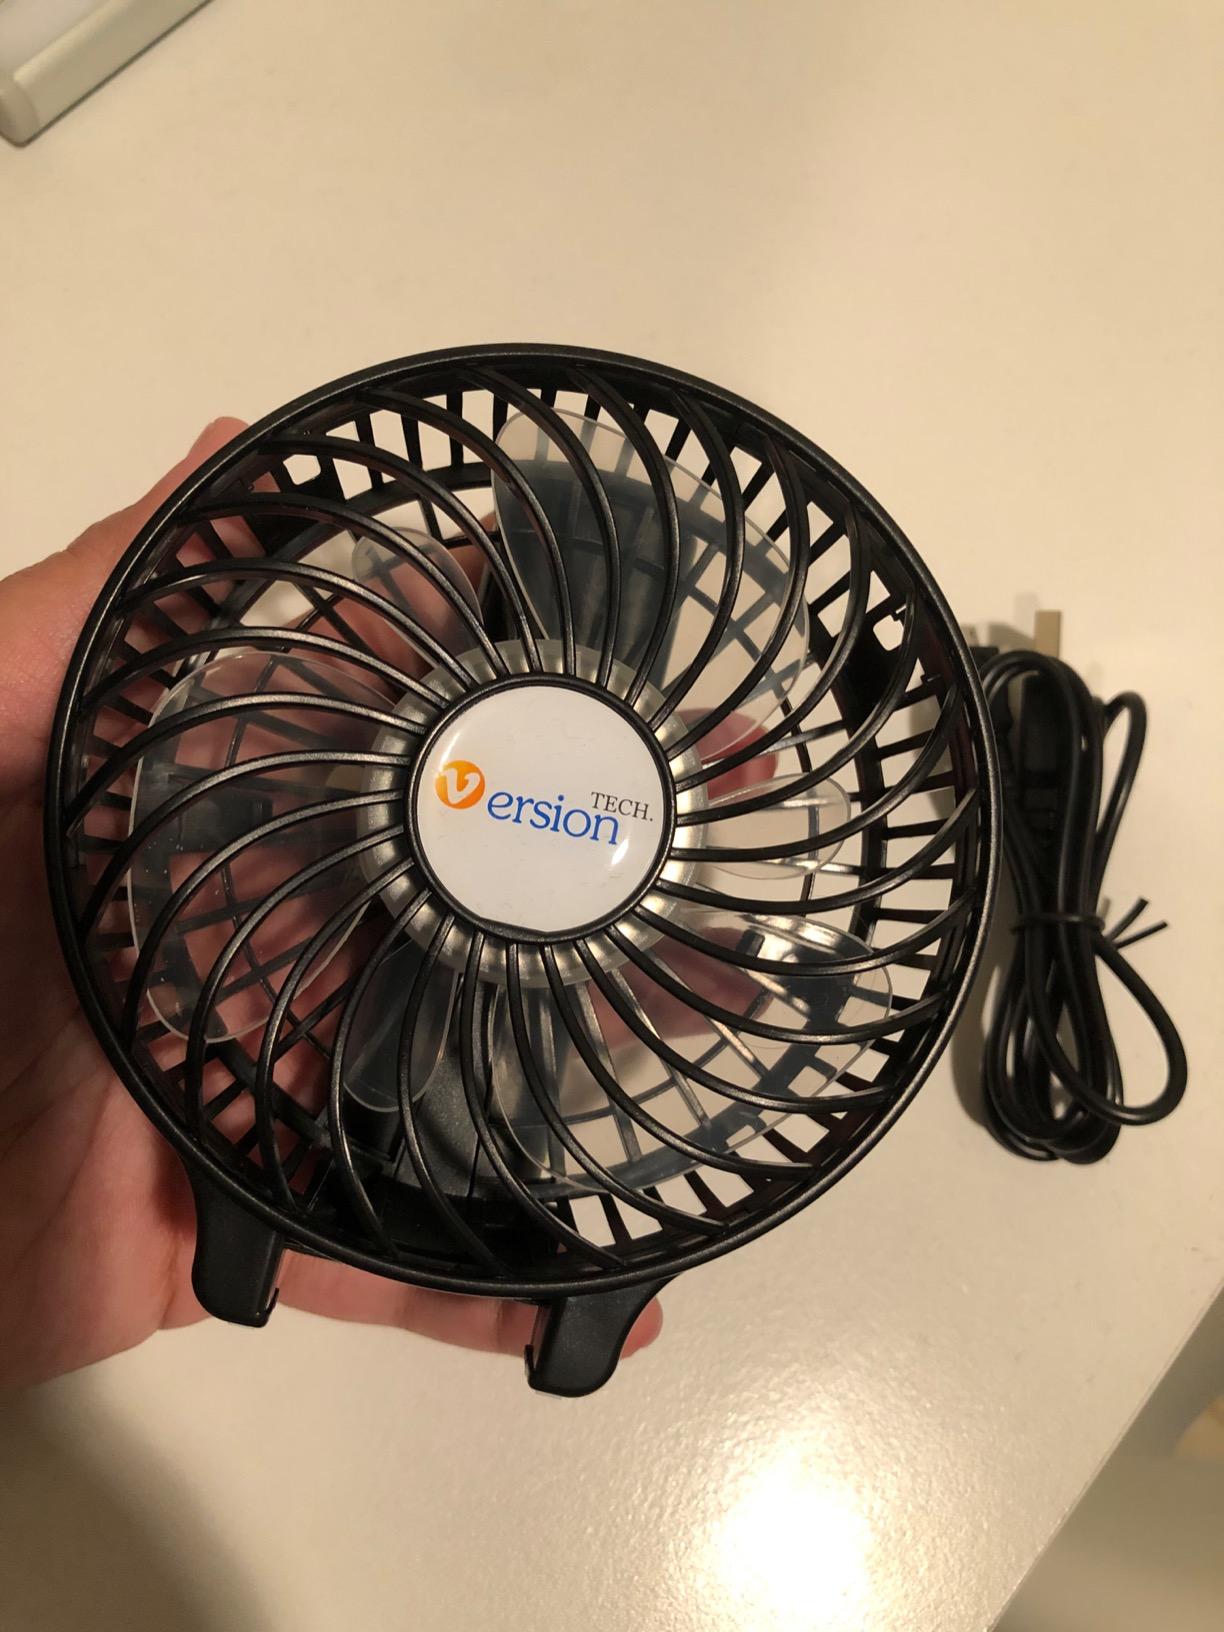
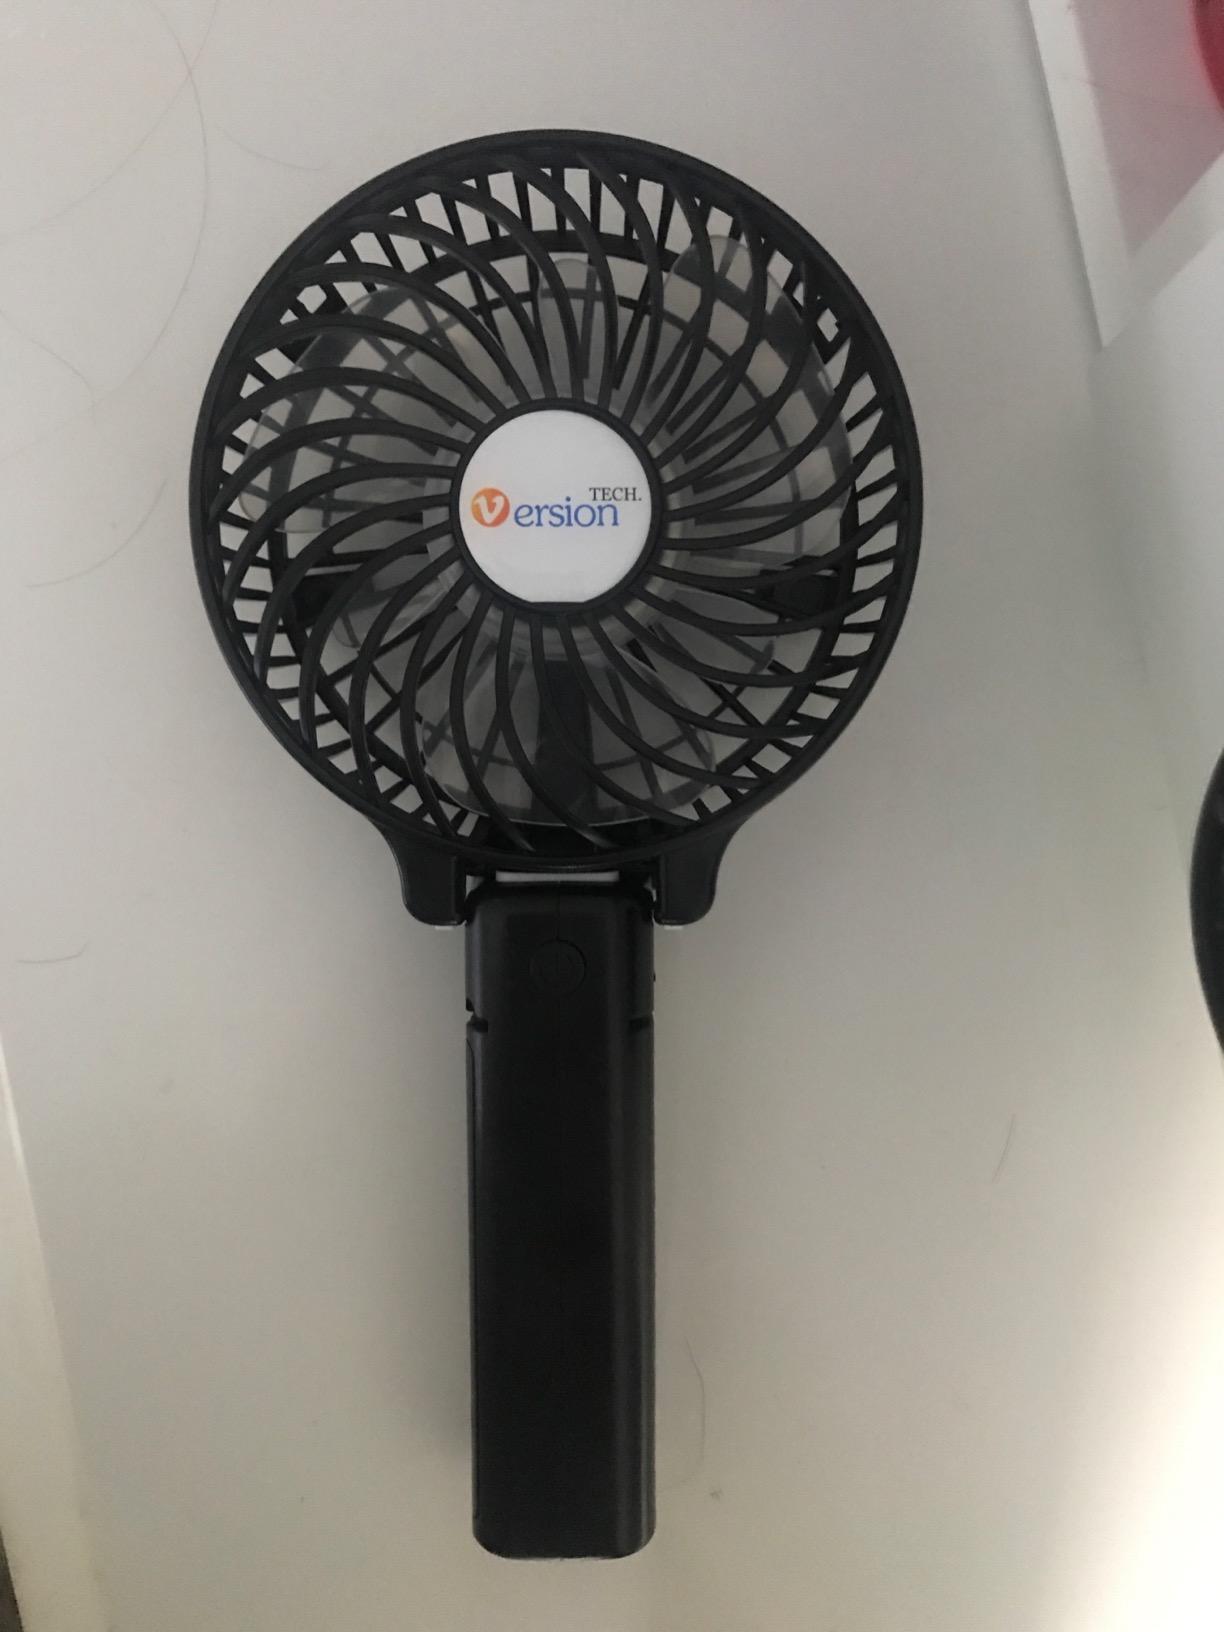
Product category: fan
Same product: yes